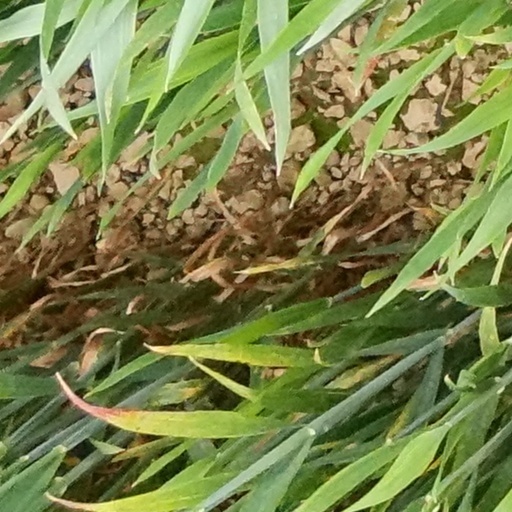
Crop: wheat